Digne-les-Bains

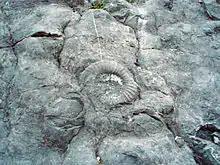
Detail of the Dalle à ammonites

The Dalle à ammonites, a classified site, is a rocky layer dating back 200 million years, where one can find more than 1,500 fossils of ammonites containing some which reach a diameter of .